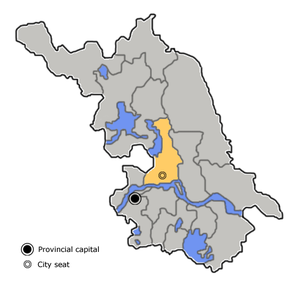
Yangzhou
Yangzhous beliggenhed i Jiangsu
Yangzhou er en by på præfekturniveau i provinsen Jiangsu ved Kinas kyst til det Gule Hav. Præfekturet har et areal på 6.634 km² heraf 988,81 km² i byområdet og en befolkning på 4.592.500 mennesker, heraf 1.151.300 i byområet. Byen ligger ved Kejserkanalen. Der er påvist bosættelser i Yangzhou så tidlig som 400 år før Kristus. Byen er et ledende økonomisk og kulturelt center i området.